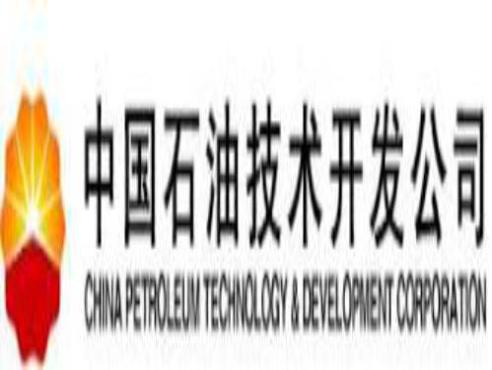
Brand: chinese petroleum
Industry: Others